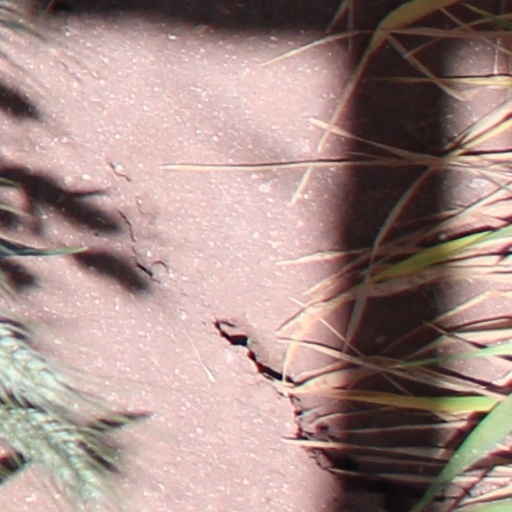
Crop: wheat